Jewish Legion

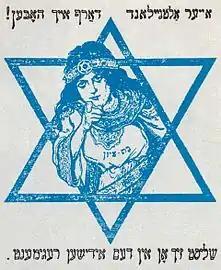
Advertisement published in American Jewish newspapers encouraging enlistment in the Jewish Battalions: "Bat Zion", a personification of the Jewish people, or the people dwelling in Zion, emerges from a Star of David, pointing at the viewer in the style of the "Lord Kitchener Wants You" poster and calling, "Your Altneuland needs you! Join the Jewish Regiment!"

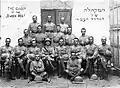
Choir of the Jewish Legion

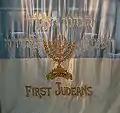
Flag of the "First Judean" Jewish Legion.

Unlike Trumpeldor, Jabotinsky was not satisfied with the formation of the Zion Mule Corps, which was not a combat unit and did not participate in the fight against the Ottomans. He traveled to Europe to continue advocating for the battalions. Jabotinsky contacted numerous statesmen but failed to gain genuine support for his initiative in Britain, France and Russia. The resistance stemmed from both a lack of trust in a military unit composed entirely of Jewish volunteers and the times's lack of interest in fighting the Ottomans in Palestine. Also, significant support did not come from most Jewish leaders or communities. However, a few Zionist figures tried to assist Jabotinsky. The most notable was Meir Grossman with whom he founded the newspaper "Di Tribune", later known as "Unser Tribune", to promote propaganda for the battalions. Rutenberg and Weizmann also supported Jabotinsky's initiative, but the Zionist Organization strongly opposed it, and its executive committee issued an order to all Zionists in Europe to fight against the propaganda supporting the Jewish Legion.